Confessions (Minato novel)

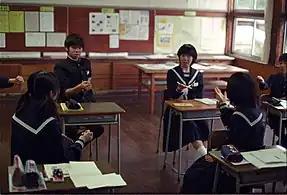
Classroom in a Japanese school

Naoki's older sister learns of her mother's death and reads her diary in an attempt to figure out what happened. In it, Mrs. Shitamura wrote her thoughts about the events. She explains that Naoki had become obsessed with cleanliness while neglecting his own hygiene and becoming reclusive. These behaviors worsened, and he cut off most contact with his mother. In response to his filth, Mrs. Shitamura cut his hair while he was asleep. Soon after this, Naoki bathed, shaved his head, and went to the store by himself. Mrs. Shitamura later received a call from the manager of the store, who told her Naoki had smeared blood over many items in the store. Naoki claimed he wanted to get arrested, and revealed to her what happened on the day of Moriguchi's confession. He also told her that Manami had opened her eyes before he dropped her into the pool. After Werther and Mizuki's final visit, Mrs. Shitamura resolved to kill herself and her son. Naoki's sister believes that Naoki will be found innocent after she gives the diary to the police.